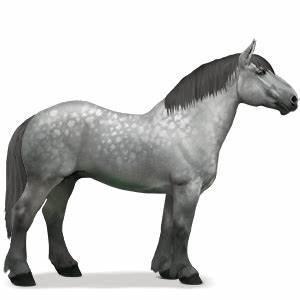
horse